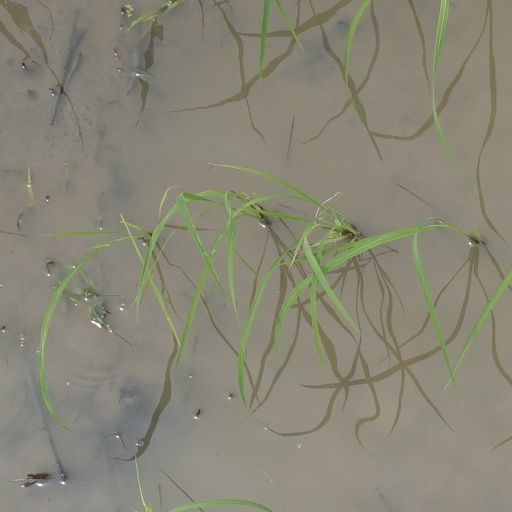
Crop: rice